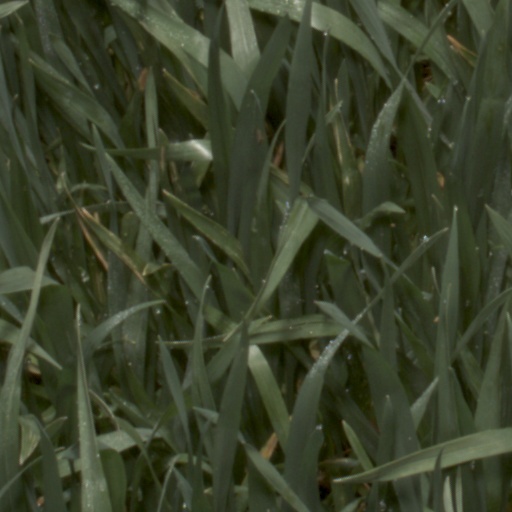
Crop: wheat